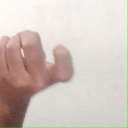
अक्षर: ज